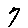
Label: 7